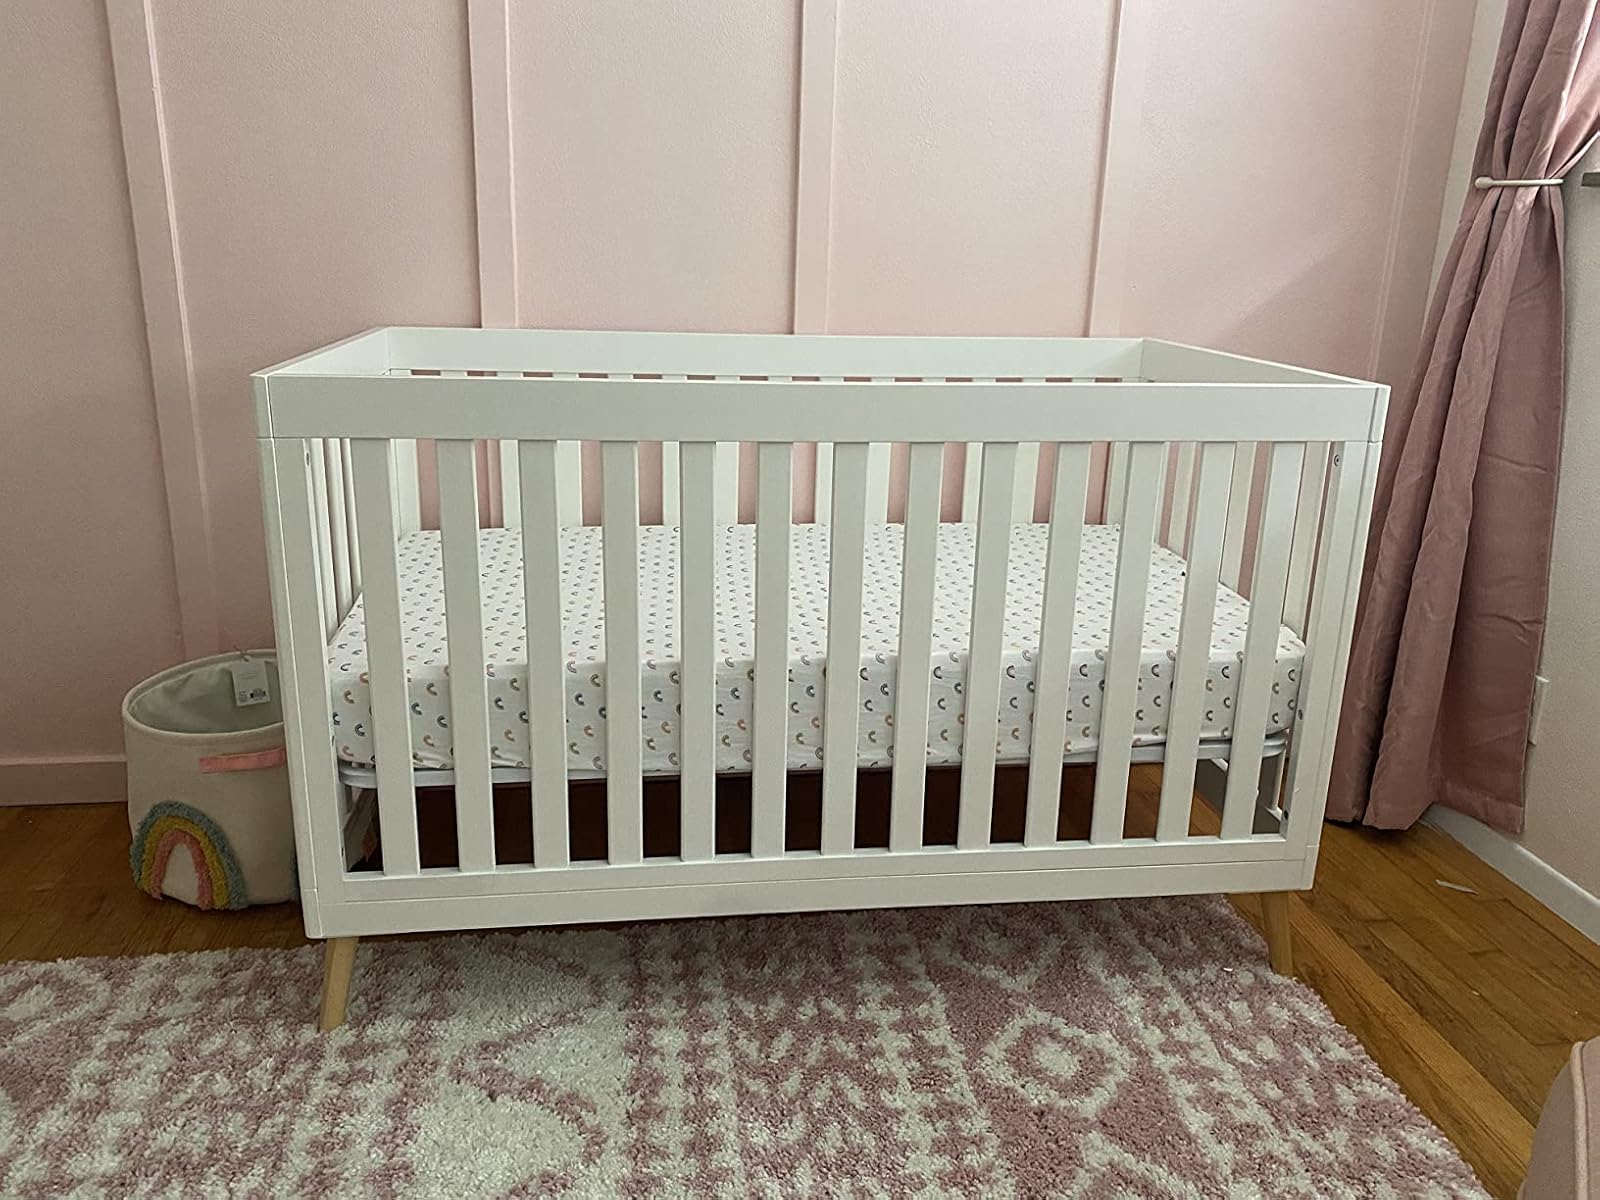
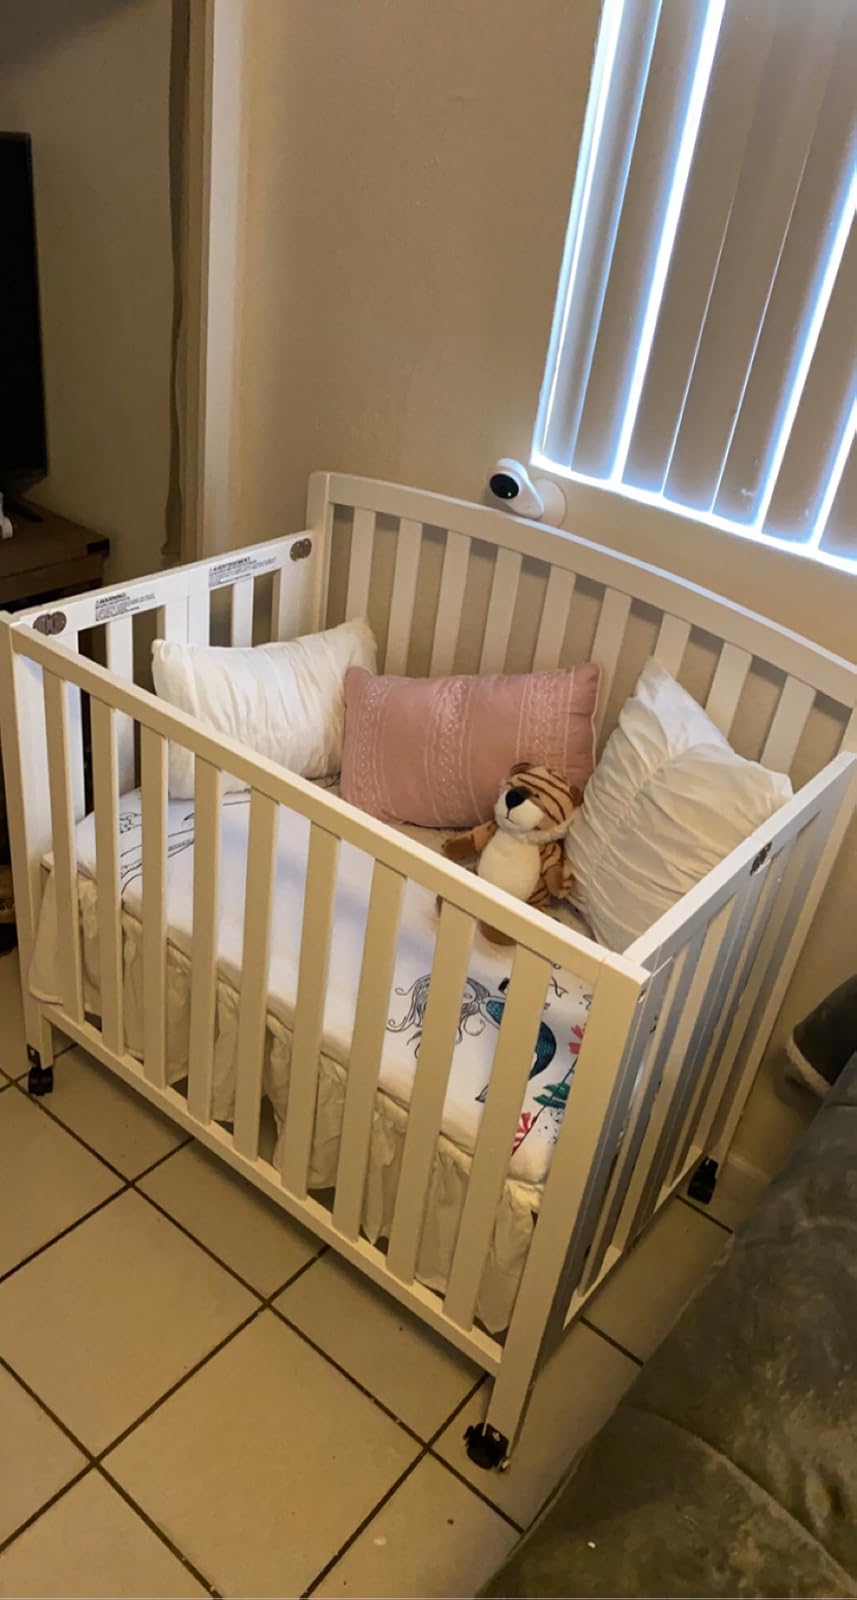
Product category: products_crib
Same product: no